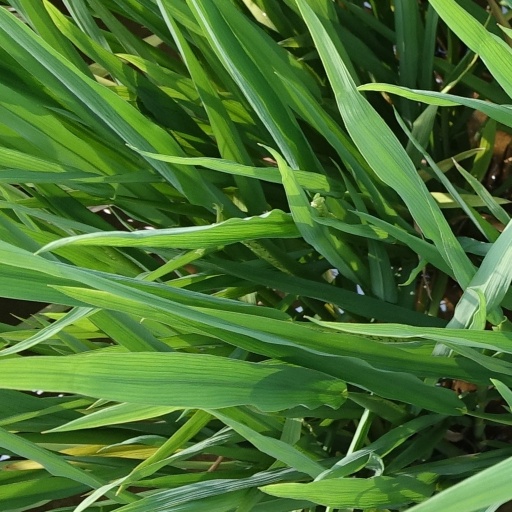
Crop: rice